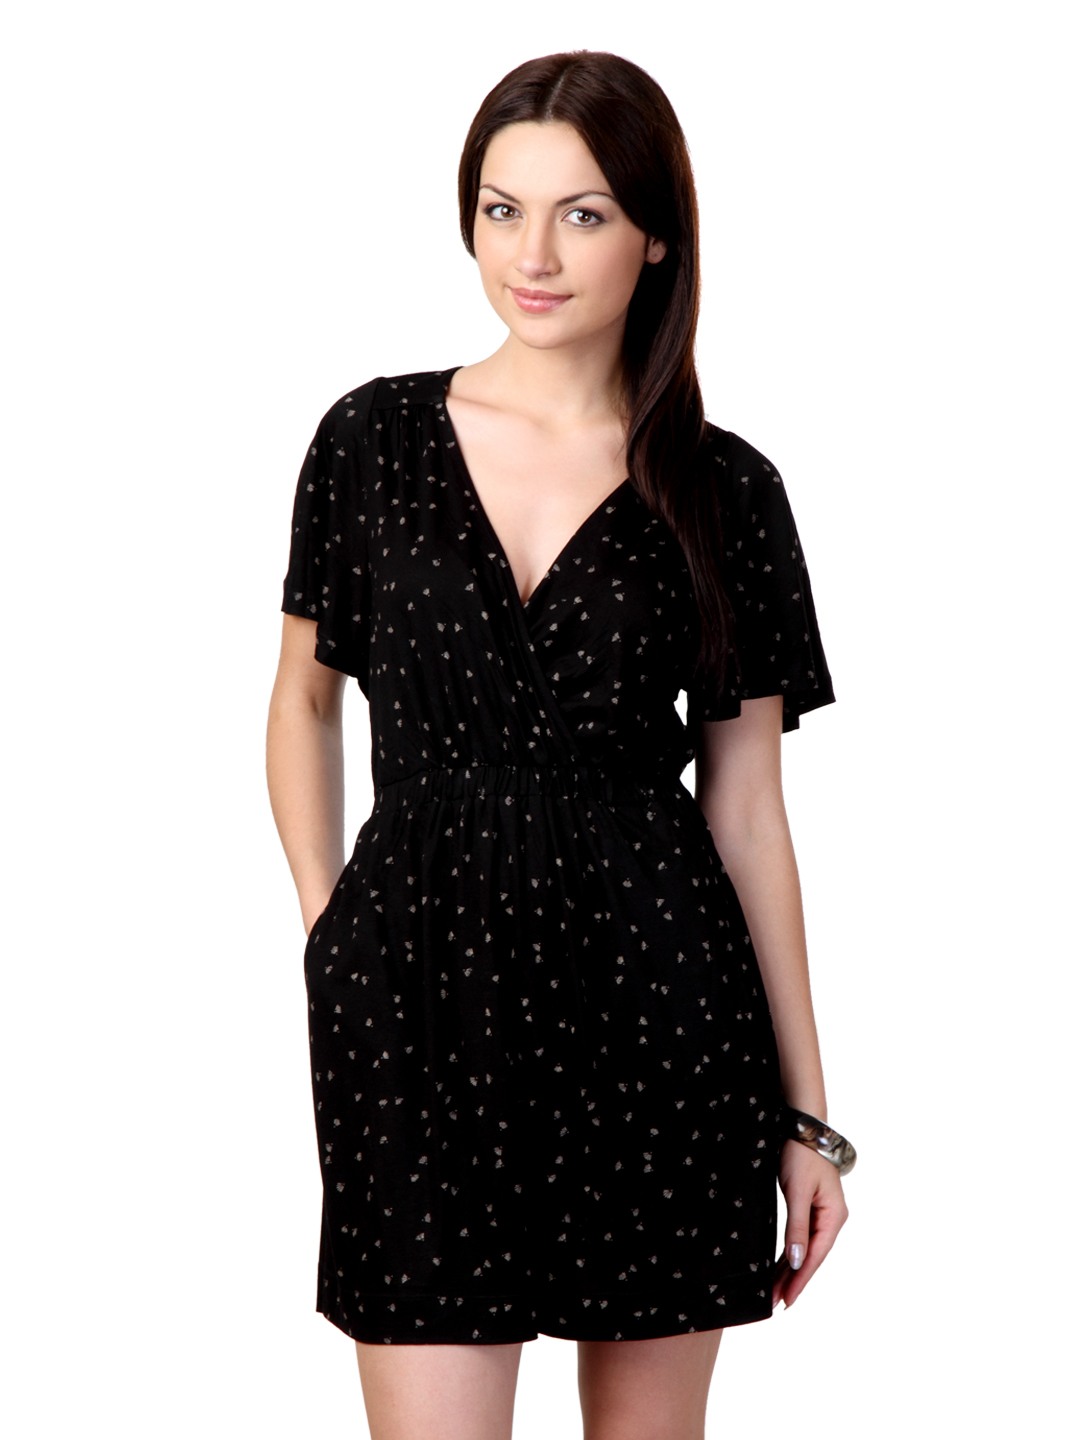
French Connection Black Dress
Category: Apparel / Dress / Dresses
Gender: Women
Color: Black
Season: Summer 2012
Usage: Casual